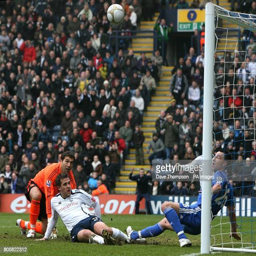
football player misses a chance on goal